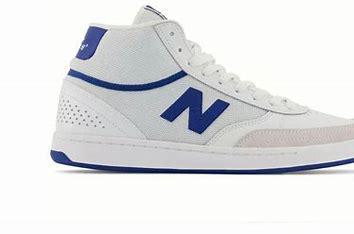
Brand: New
Model: Balance New Balance Numeric 440